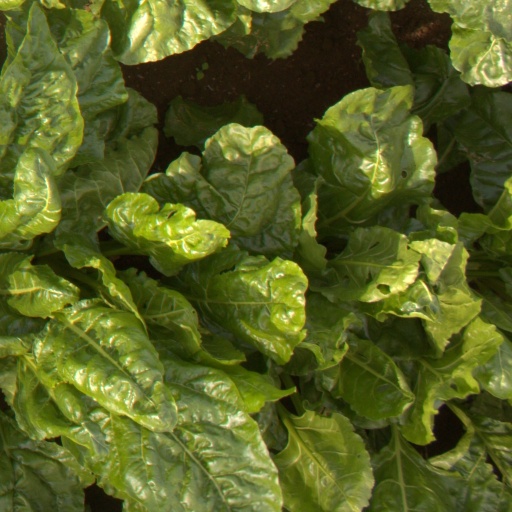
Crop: sugar beet